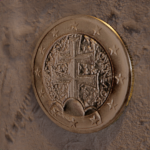
Coin value: 1euro
Country: sk
Edition: standard